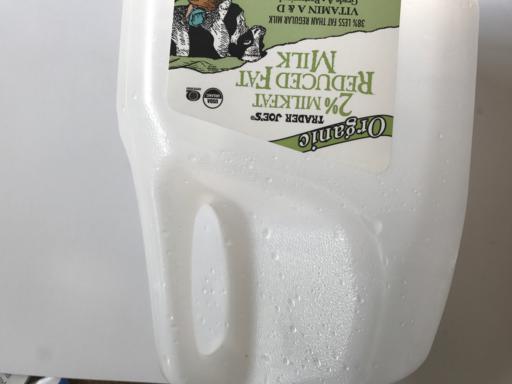
Waste category: plastic